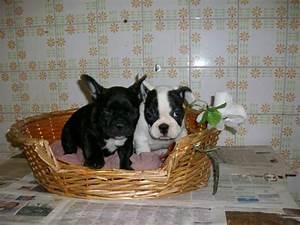
dog